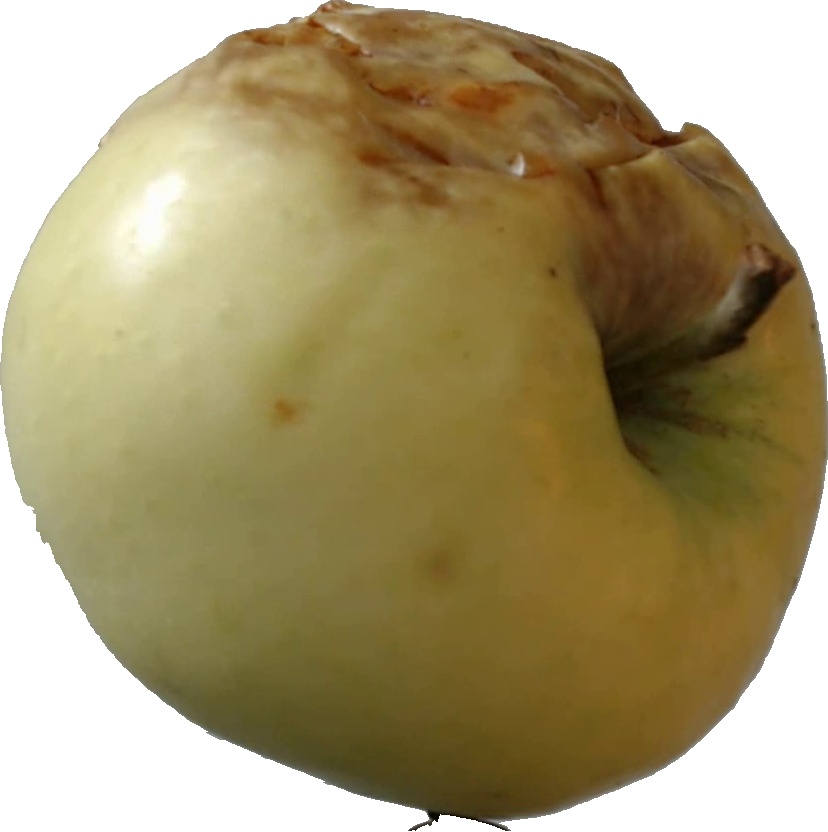
Label: apple_hit_1